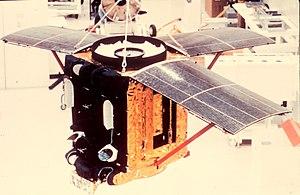
Television Infrared Observation Satellite plus généralement désigné par son acronyme TIROS est un programme de satellites d'observation météorologiques développés par la NASA qui regroupe plusieurs séries aux capacités croissantes dont le lancement s'échelonne entre 1960 et 2009. TIROS-1, placé sur une orbite basse le 1ᵉʳ avril 1960 depuis la base de lancement de Cap Canaveral à l'aide du lanceur Thor, est le premier satellite météorologique placé dans l'espace. Équipé de deux caméras de télévision permettant d'envoyer des images des nuages vers une station terrienne, il démontre l'apport d'un engin spatial dans le domaine de la météorologie malgré la brièveté de son fonctionnement, soit de 75 jours.